Manny's Orphans

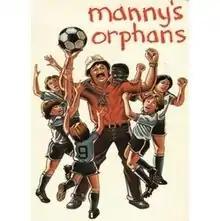

Manny's Orphans (also known as Kick!) is a 1978 American family comedy film directed by Sean S. Cunningham. The film was also distributed under the title "Kick!".